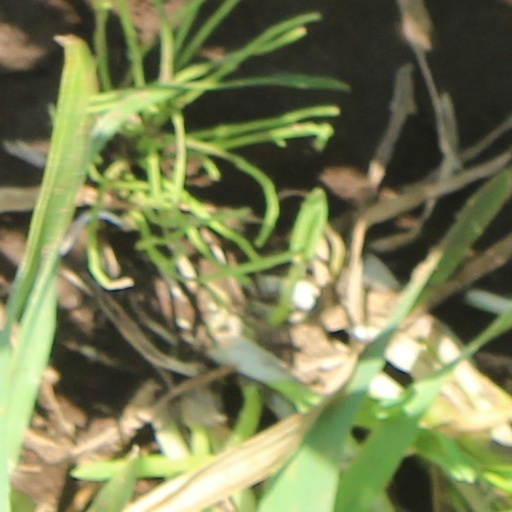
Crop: wheat